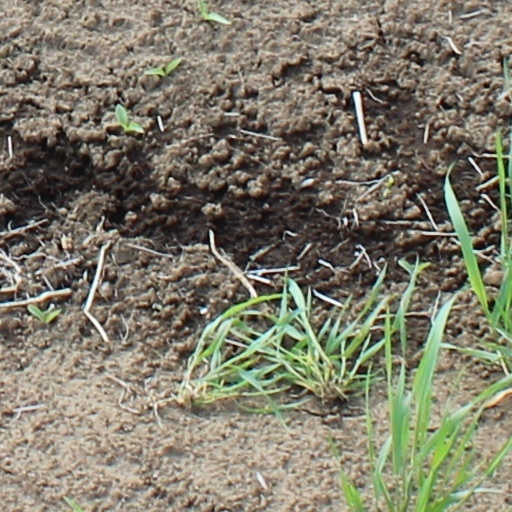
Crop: wheat